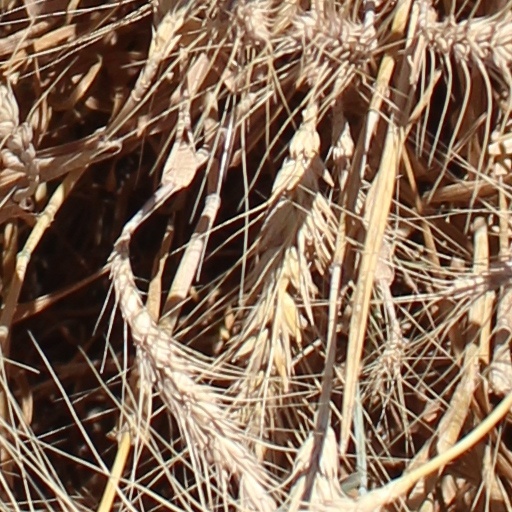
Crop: wheat